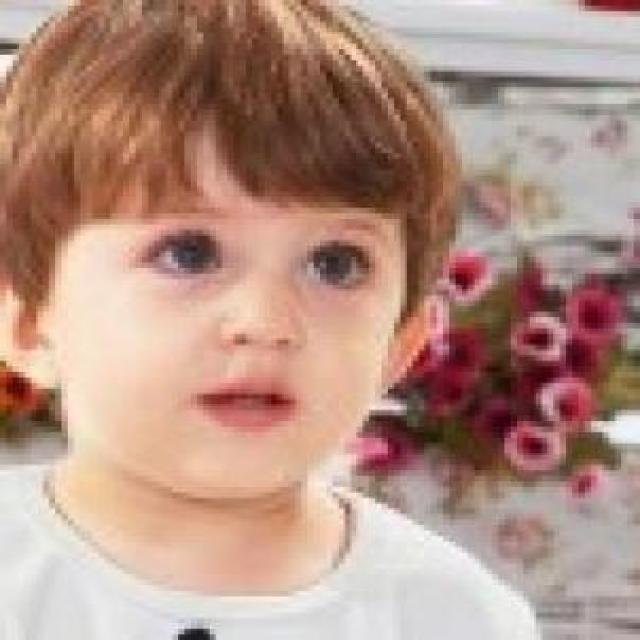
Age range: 0-12